Vine Street

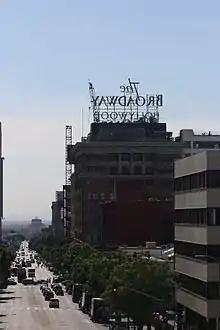
Vine Street from near its northern terminus with the Broadway Hollywood Building prominently in view

The California Laundry was located on the street in 1920s. The Capitol Records Building, Capitol Tower, is located just north of the intersection of Hollywood and Vine. "Miss Brewster's Millions" (1926) starring Bebe Daniels, was shot on Vine Street at Franklin Avenue, near the site that is now the Capitol Records Building. An underground station for the Metro B Line is located one block east at Hollywood Boulevard and Argyle Avenue. Metro Local line 210 serves Vine Street and Rossmore Avenue.